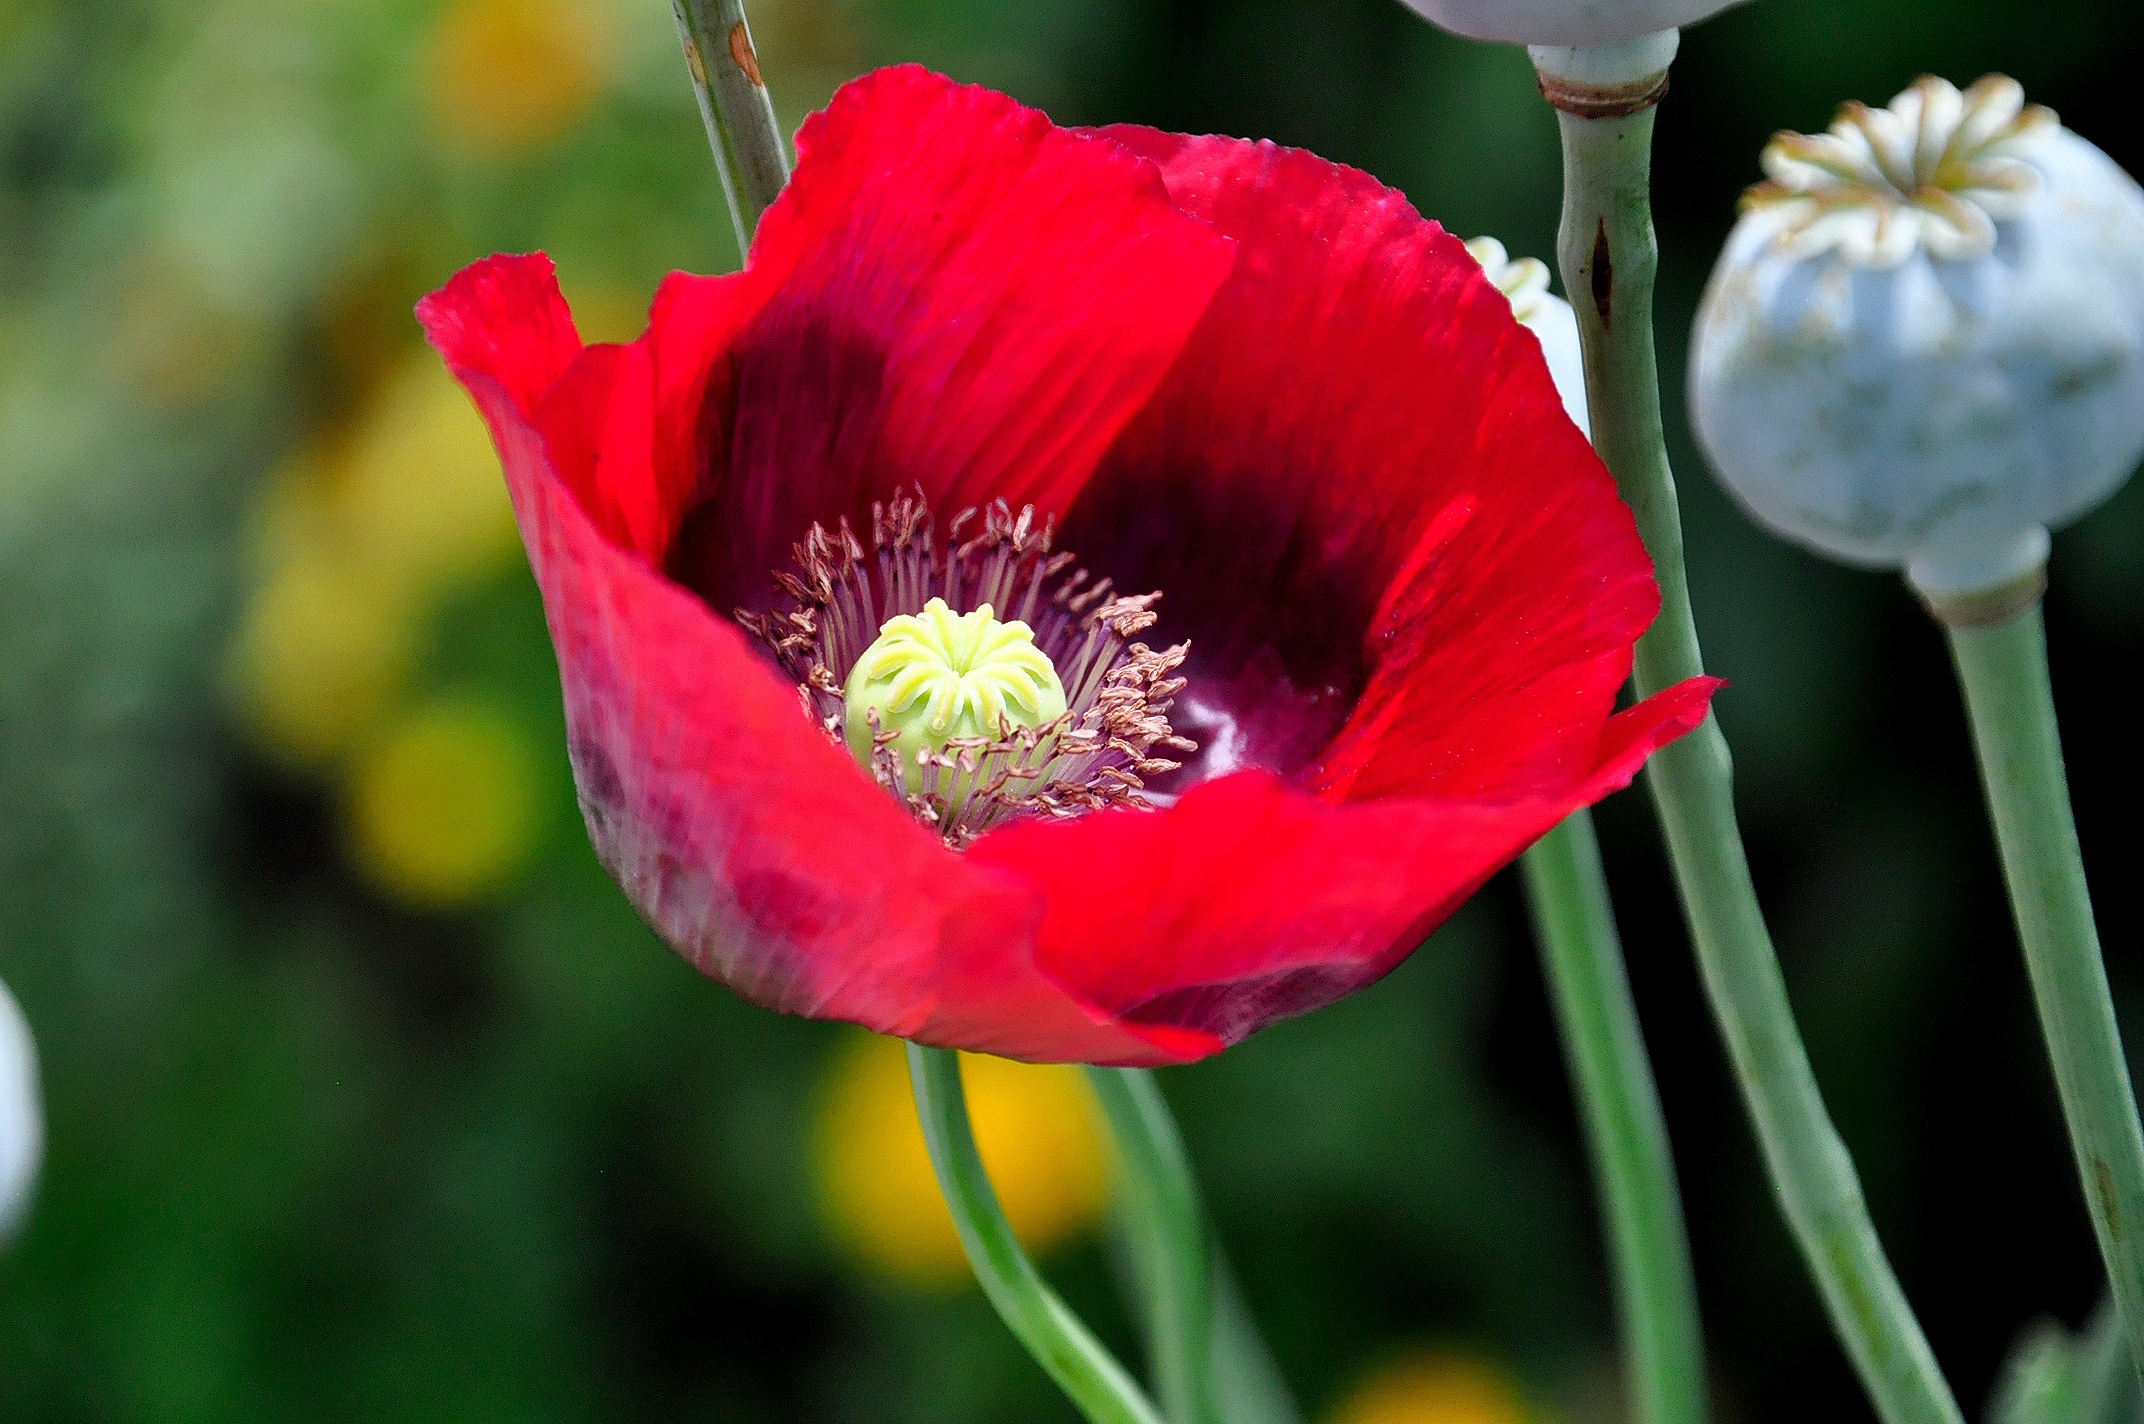
plant, field, flower, petal, red, botany, garden, flora, wildflower, capsule, klatschmohn, poppy, flower meadow, papaver, macro photography, flowering plant, plant stem, land plant, poppy family